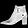
Label: Ankle boot